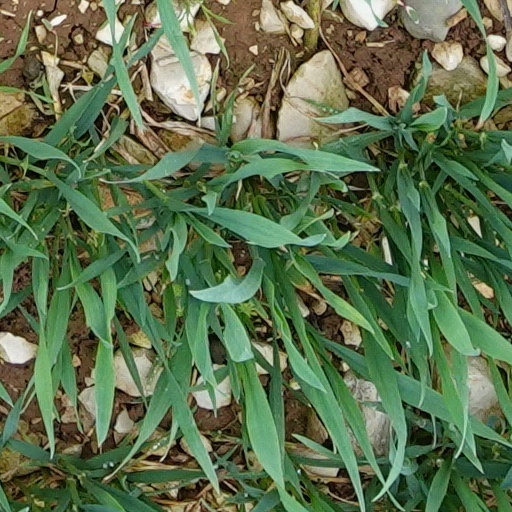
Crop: wheat